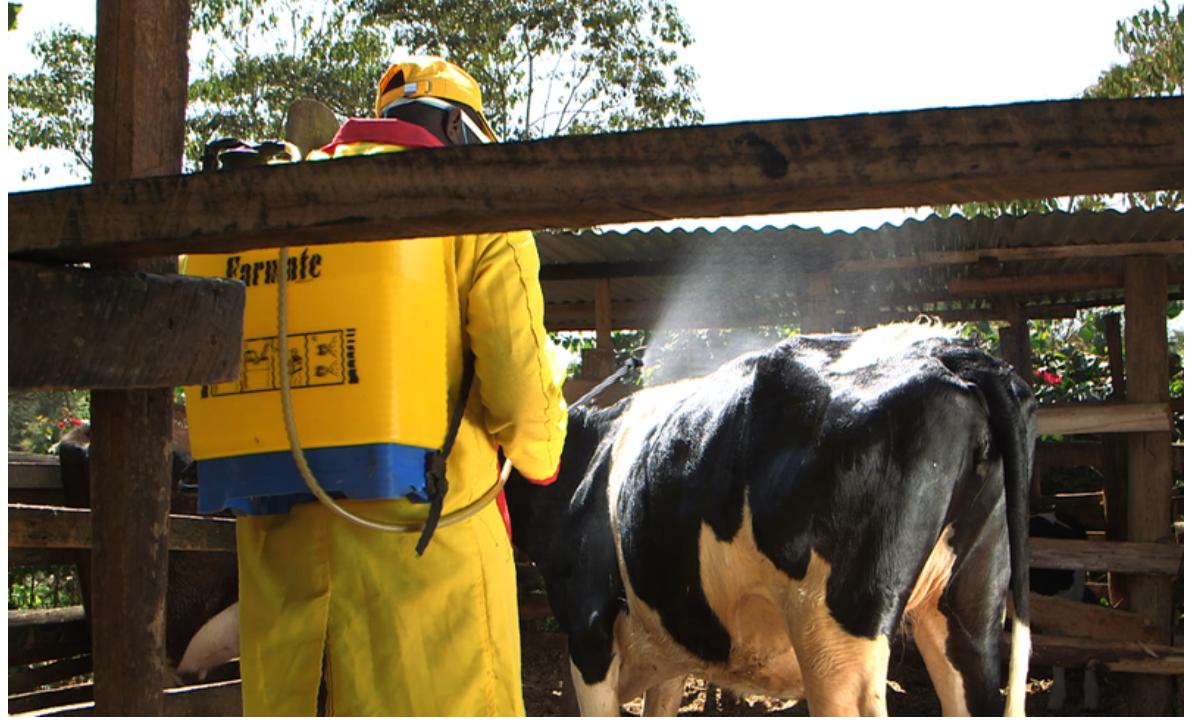
Hapo naona kuna ng'ombe ambayo ng'ombe moja ambayo kuna jamaa anaweka [cs]spray[cs] sasa akitoa hiyo dudu ama anasafisha kwa vile mwili yake ni chafu ama inatakikana kusaidiwa ama kuoshwa vile inatakikana yeye ndo anajua.